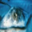
Label: ray